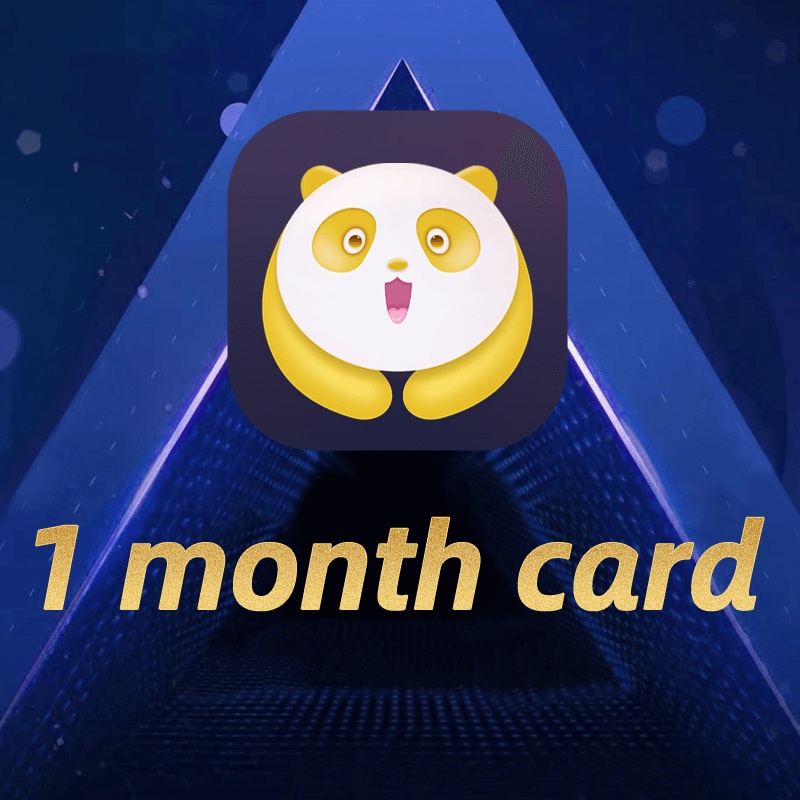
Monthly SVIP
Product desciption： One-month VIP service after purchase Panda Control can help users to mirror iOS and Android devices to PC, control iOS and Android devices from PC, achieve high-definition and low-latency mirroring via USB connection, and use PC as the receiver of Airplay. For example, when it requires online presentations in meetings, trainings and other occasions, users can use Panda Control to quickly mirror the screen of their Android or iOS devices to PC in the meeting room. At the same time, Panda Control also support the AirPlay protocol, which allows mirroring any iOS device to any PC, regardless of whether it is shared using Zoom, Google Meet or other meeting tools. Notice： ​As it is a virtual item, once it is shipped,this item is non-returnable.But if the account is not available, we will send you a new account. Please contact us, if you have any questions.Customer. Service Email: twikilu@gmail.com
Brand: iceandy
Category: Software > Computer Software